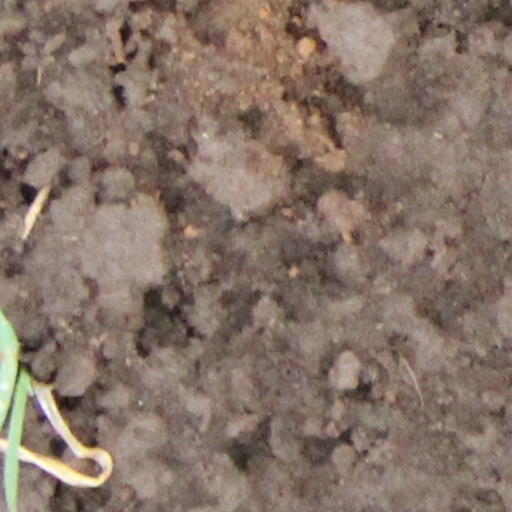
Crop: wheat